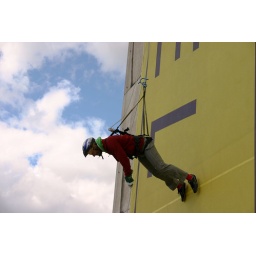
in Vienna, running down a 14 floor tall building.